Characterization of nanoparticles

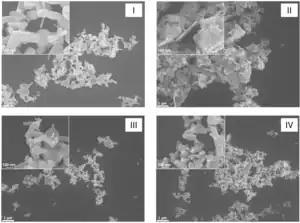
Scanning electron microscope images of four samples of zinc oxide nanoparticles from different vendors, showing differences in size and shape. Characterization of nanomaterials by manufacturers and users is important in assessing the uniformity and reproducibility of their properties.

Manufacturers and users of nanoparticles may perform characterization of their products for process control or verification and validation purposes. The properties of nanoparticles are sensitive to small variations in the processes used to synthesize and process them. Thus, nanoparticles prepared by seemingly identical processes must be characterized to determine if they are actually equivalent. Any material or dimensional property of a nanomaterial can be heterogeneous, and these can lead to heterogeneity in their functional properties. Generally, uniform collections are desired. It is advantageous to minimize heterogeneity during the initial synthesis, stabilization, and functionalization processes, rather than through downstream purification steps that decrease yield. Batch-to-batch reproducibility is also desirable. Unlike research-oriented nanometrology, industrial measurements emphasize reducing time, cost, and number of measured metrics, and must be performed under ambient conditions during a production process.